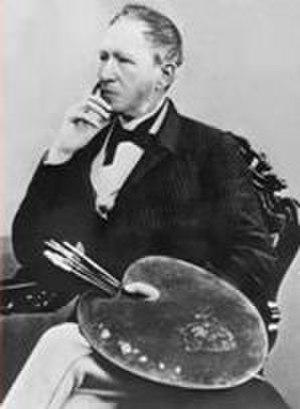
Carl Timoleon von Neff, né le 2 octobre 1804 ou 1805 au manoir de Neu Isenhof dans le Wierland du gouvernement d'Estland et mort le 24 décembre 1876 à Saint-Pétersbourg, est un peintre et conservateur germano-balte, sujet de l'Empire russe.